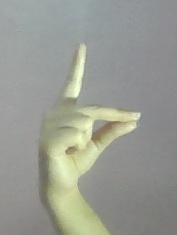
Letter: ta